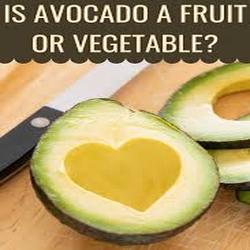
Label: Avocado